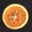
Label: orange